List of tornadoes rated on the 2018 International Fujita scale

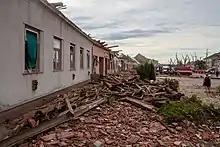
Damaged houses from the 2021 South Moravia tornado, which is currently tied as the strongest tornado ever rated on the International Fujita scale

This is a list of tornadoes that have been rated officially or unofficially on the International Fujita scale (IF-scale). The International Fujita scale was drafted in 2018 by the European Severe Storms Laboratory (ESSL) along with multiple European meteorological agencies. As of 2023, the scale is not officially published for use, however, various tornadoes have received official/unofficial ratings under the scale. Since the scale is not officially in use, official ratings can only come from published academic papers or analyses from a government meteorological agency or from the European Severe Storms Laboratory and their partners. On May 6th, 2023, version 0.99.9d was published, which changed it to a 9-step rating scale. This replaced the 12-step scale used to rate tornadoes on this list.